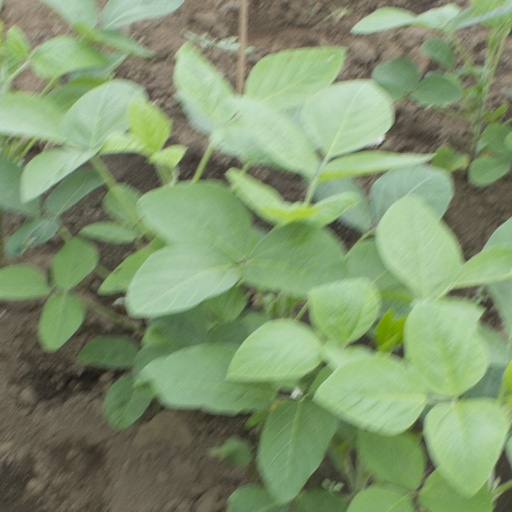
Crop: soybean